Béjaïa Province

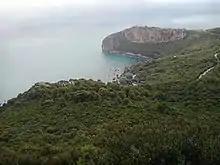
Coast of Bejaia Province

Gouraya National Park is located in Béjaïa Province. A population of an endangered primate species, the Barbary macaque, is found within the park; this primate has a severely restricted and disjunctive range.